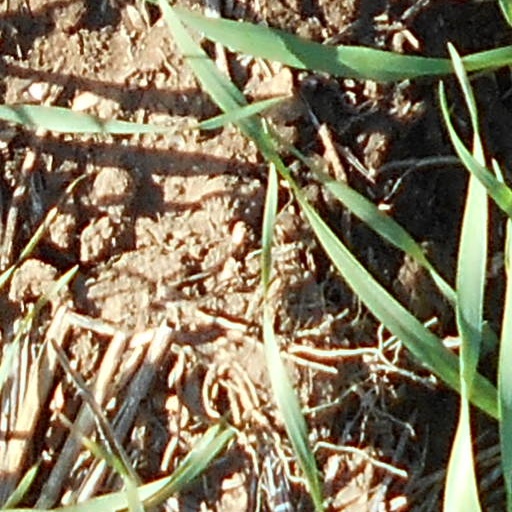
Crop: wheat